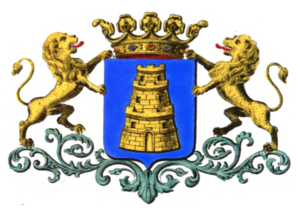
Armes de la famille d Affaytadi de Ghistelles
La famille Affaitati est à l'origine une famille italienne de marchands et de banquiers issue de Crémone.
Cette liste non exhaustive de familles éteintes de la noblesse belge prend en compte uniquement des familles éteintes ayant fait partie officiellement de la noblesse belge, c'est-à-dire des familles ayant été anoblies par le roi des Belges ou ayant obtenu reconnaissance de noblesse en Belgique ou, précédemment, des familles ayant été reconnues dans leur noblesse ou ayant été anoblies par Guillaume Frédéric d'Orange-Nassau lorsque la Belgique actuelle faisait partie du Royaume uni des Pays-Bas.